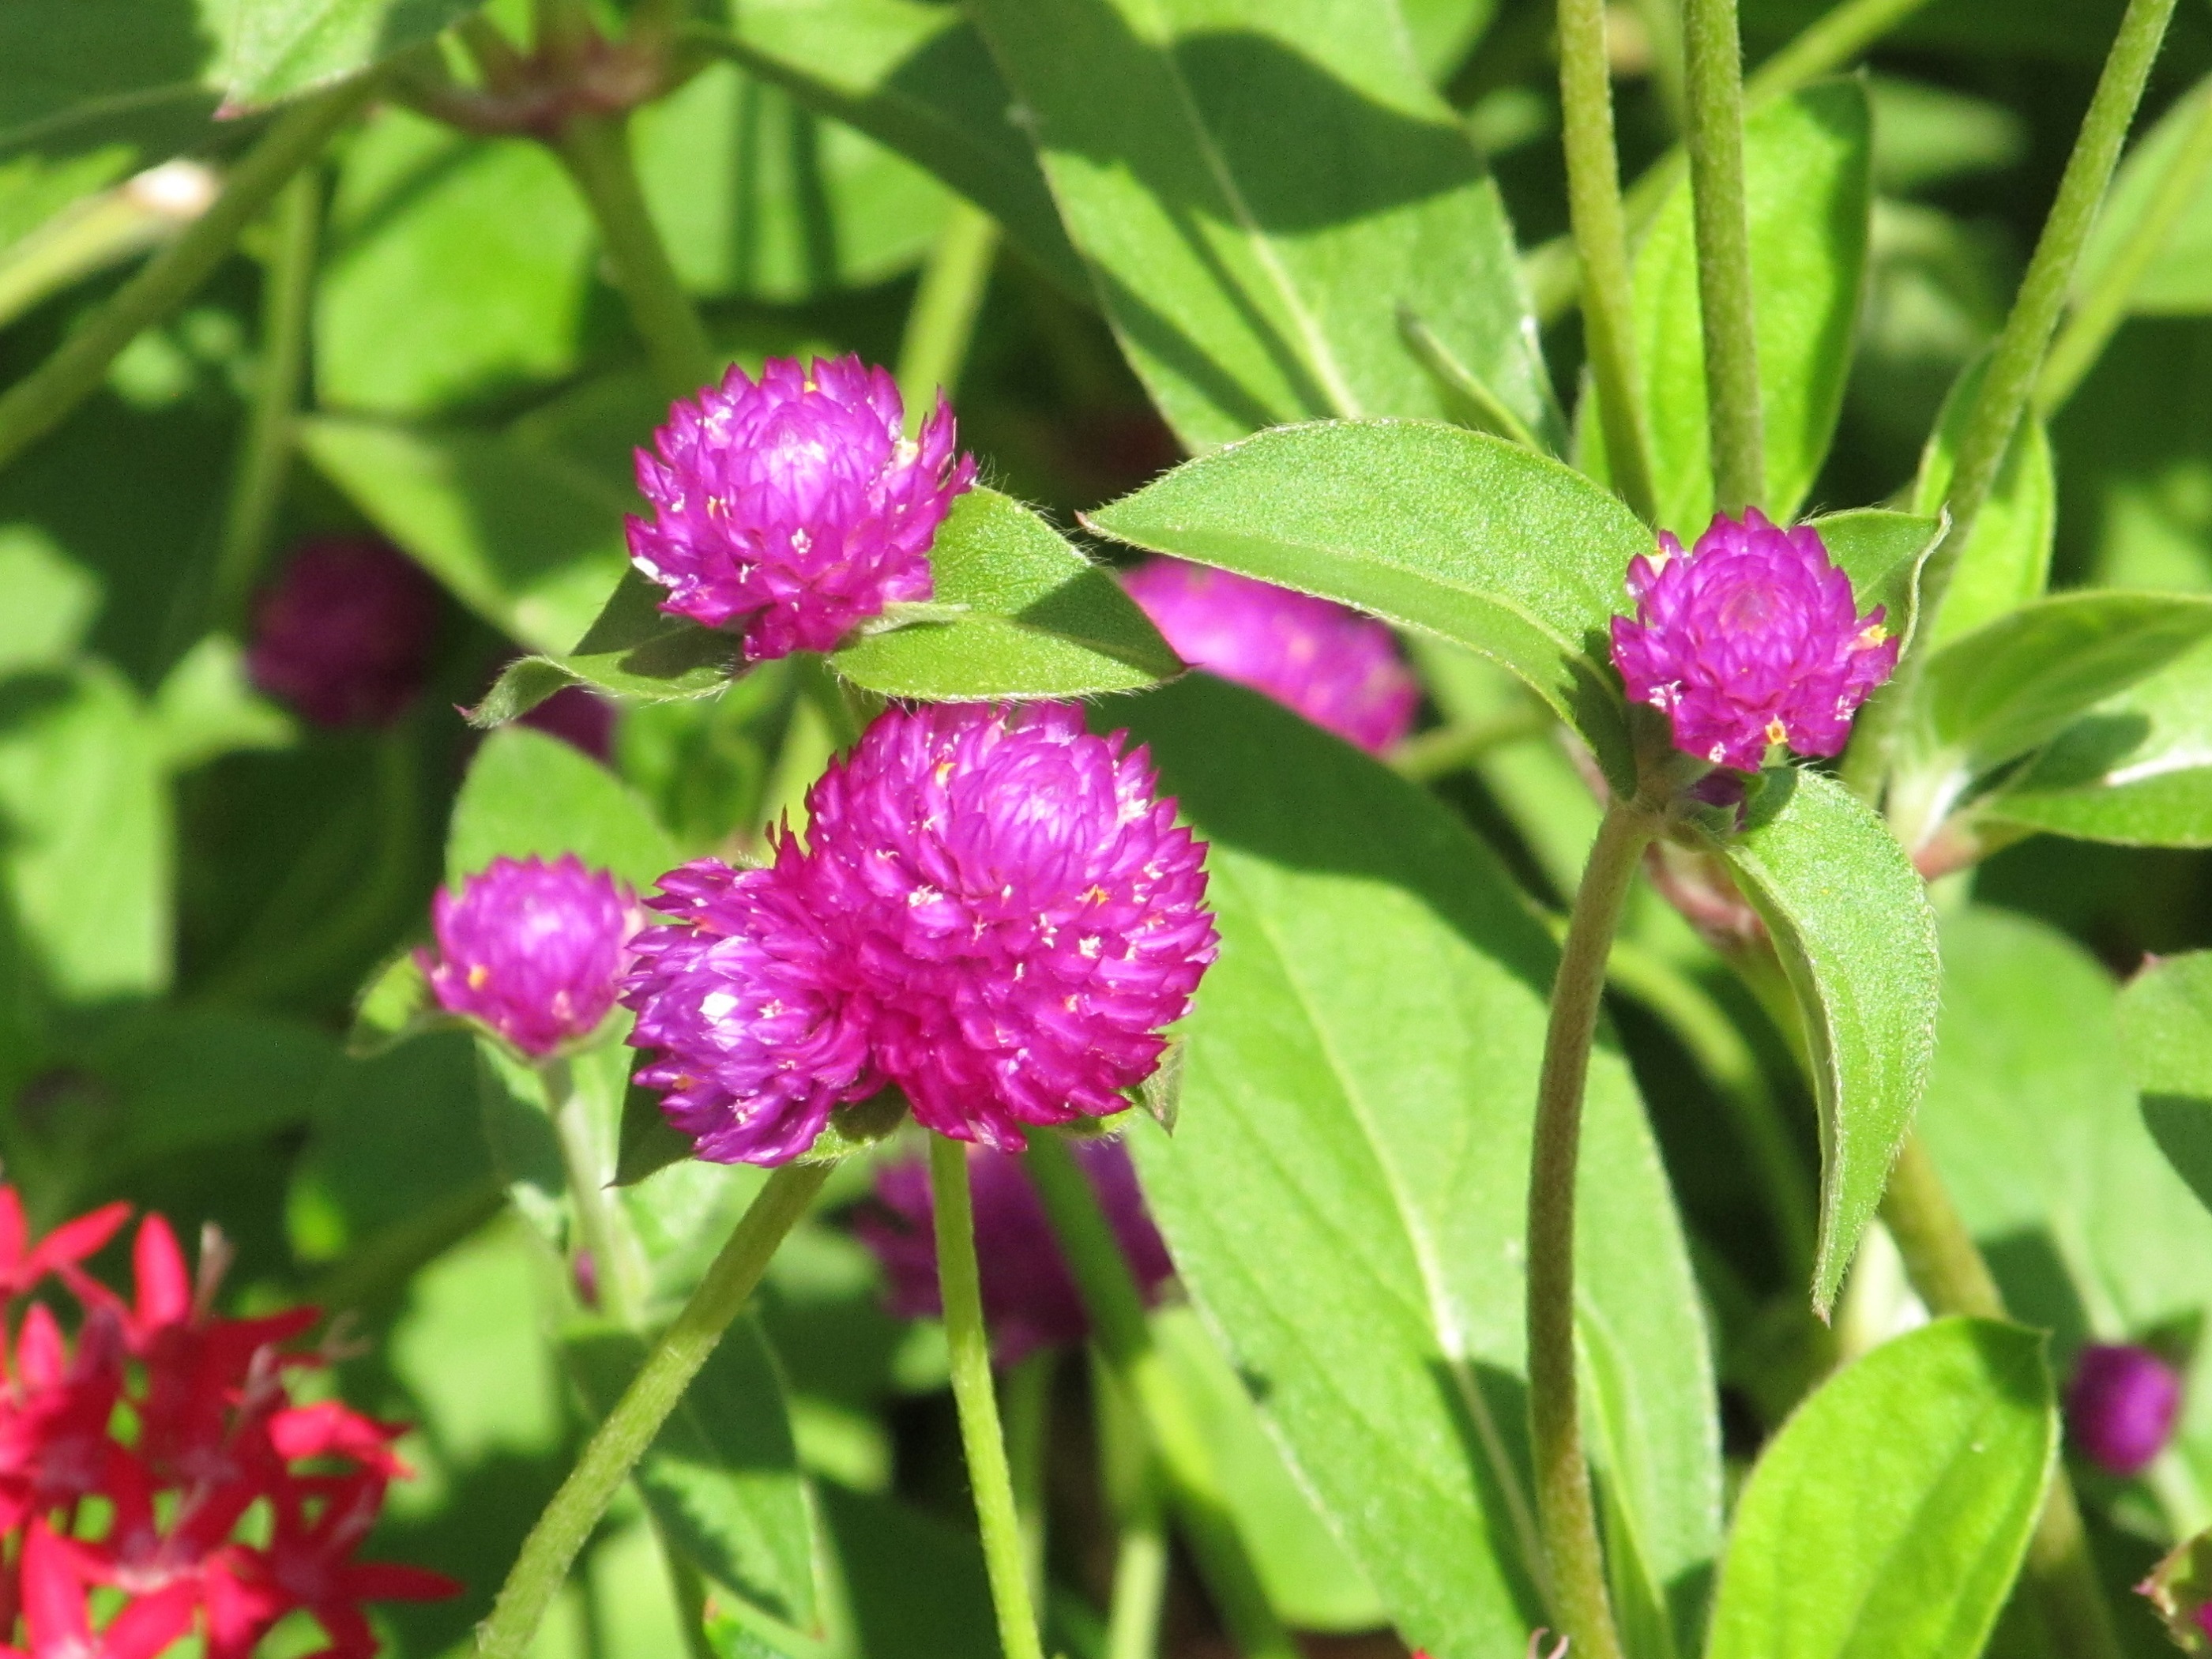
grass, plant, stem, leaf, flower, purple, green, herb, produce, blooming, colorful, flora, clover, wildflower, shrub, blossoms, blooms, flowering plant, annual plant, land plant, ironweed, purple clover